Predigerkirche Zurich

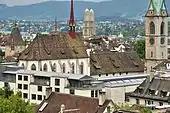
Predigerkirche as seen from ETH Zurich, the Zentralbibliothek building in the foreground

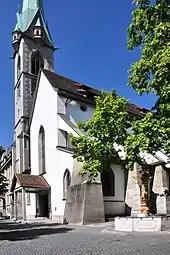
as seen from "Zähringerplatz"

According to the building-historical research of the years 1990/96, the first church of the Dominicans was built in 1231 as a distinct Romanesque "Basilica" including a transept and two small apses in the spiral arms of the transept. The closed choir was fairly spacious, with an area of 10 x , being a reminiscent of the still existing choir of the former Fraumünster basilica, that only a few years before was built. Archaeological finds show that the church had been planned to be originally shorter in the length than it is today. During the construction period, the building was extended on the today's west facade. The first church was very long, measuring in the interior of the central nave, but its height of around and width of rather low. The Romanesque church seems to have caught fire, possibly several times. The fire in the Romanesque choir was arguably even occasion for its new building, as the wall in the western facade had several traces of fire. Probably the original Romanesque western facade had smaller windows then shown in the Murerplan, three narrow, high arched windows, similar to the still extant windows in the choir of the Fraumünster church. The entire church had a flat wooden ceiling.